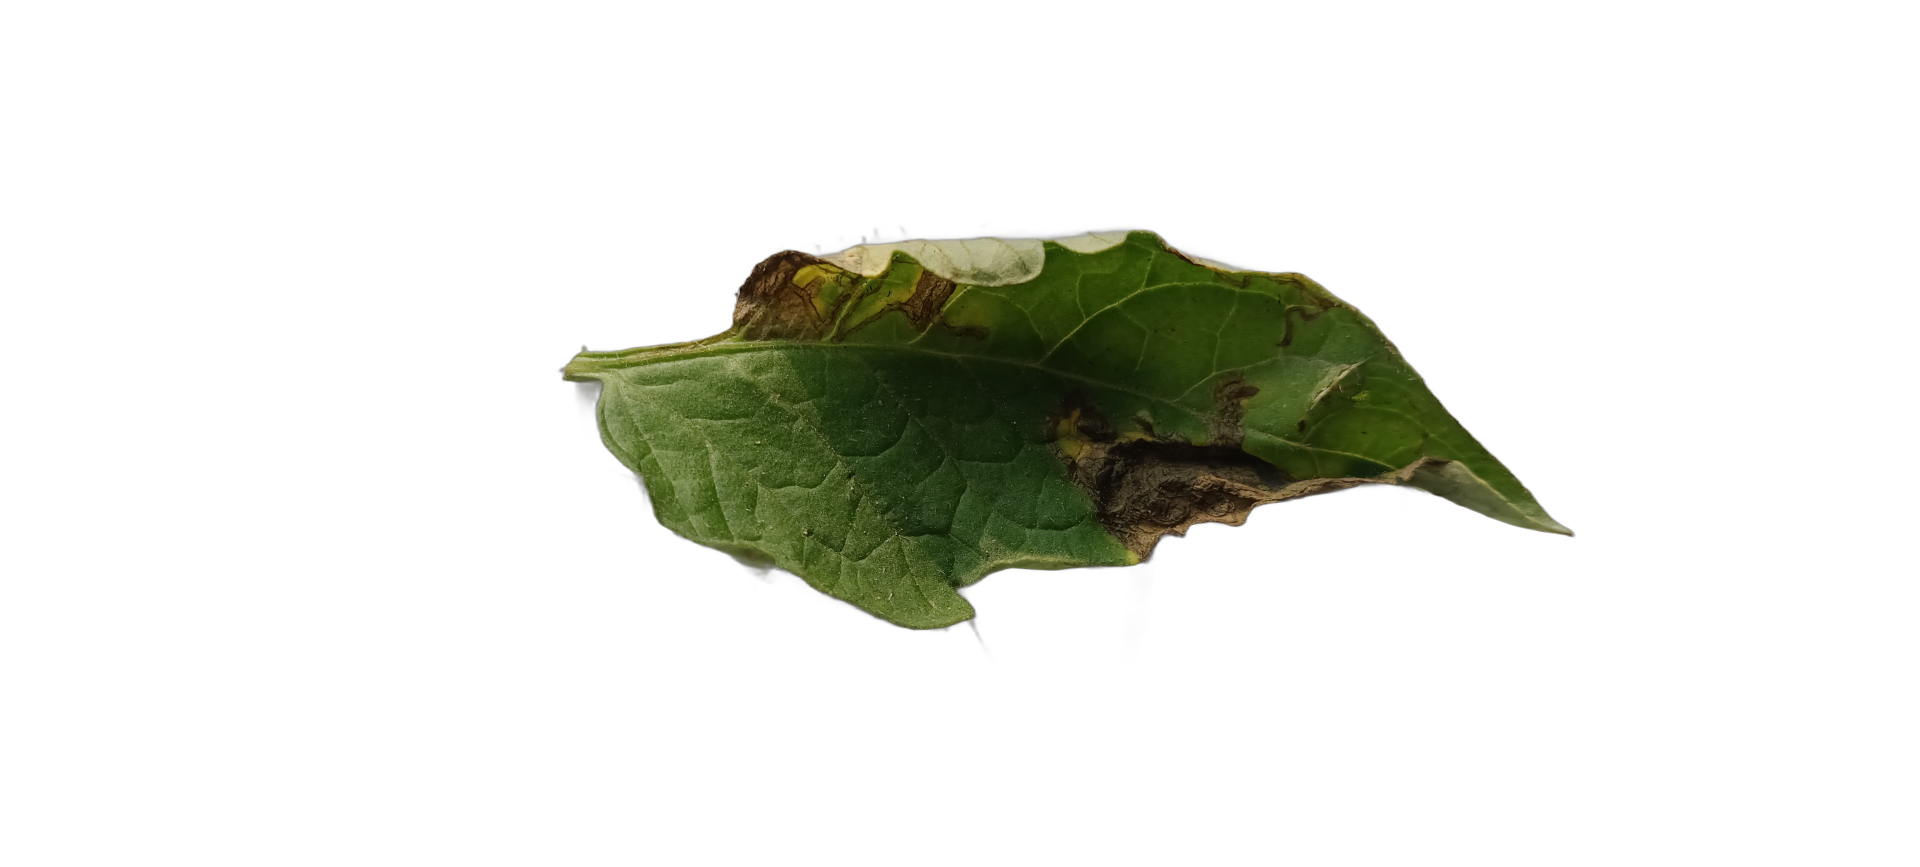
Crop: Tomato
Label: Spot